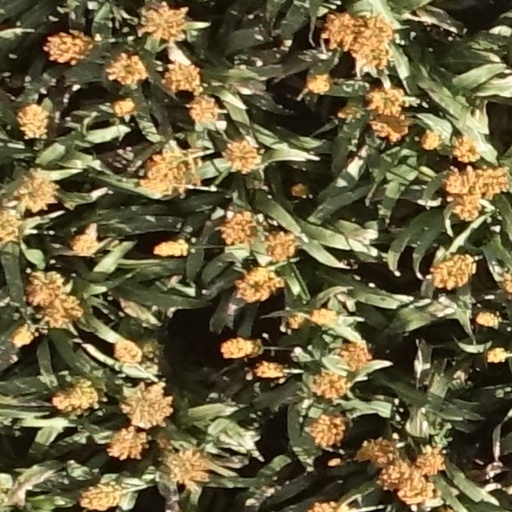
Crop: sorghum